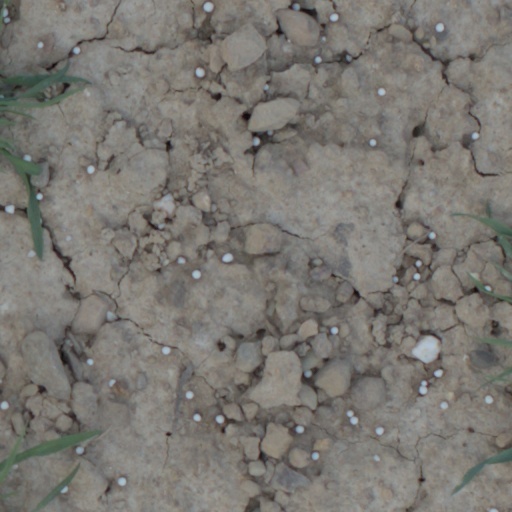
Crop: wheat